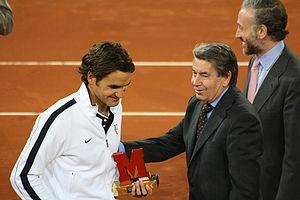
Roger Federer, né le 8 août 1981 à Bâle, est un joueur de tennis suisse. Joueur professionnel depuis 1998, il détient le record de 310 semaines passées à la première place du classement mondial de tennis ATP World Tour, dont le record de 237 semaines consécutives, ainsi que le record masculin de 20 victoires dans les tournois du Grand Chelem. Il a terminé l'année calendaire à la première place mondiale à cinq reprises. Il est médaillé d'or en double messieurs avec Stanislas Wawrinka aux Jeux olympiques de Pékin 2008 puis vice-champion olympique en simple à Londres en 2012. Enfin, en 2014, il remporte la Coupe Davis avec l'équipe de Suisse, en battant en finale l'équipe de France.